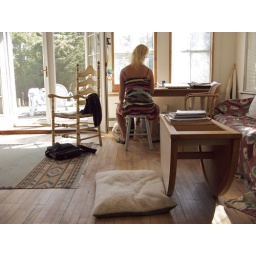
lynn buckley at the desk in the house